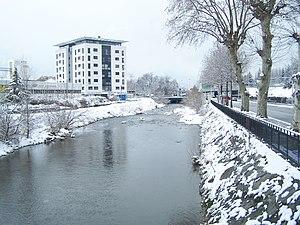
La Leysse est une rivière alpine située dans le département français de la Savoie en région Auvergne-Rhône-Alpes.